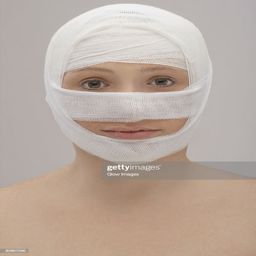
close - up of a young woman 's face wrapped with a bandage